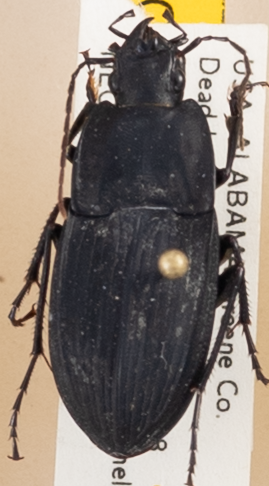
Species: Dicaelus furvus furvus
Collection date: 2018-05-21
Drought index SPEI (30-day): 0.332
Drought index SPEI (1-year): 0.8
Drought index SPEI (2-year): -0.212